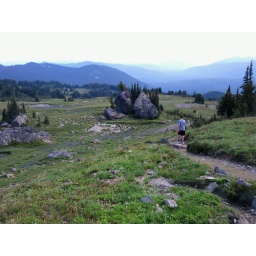
In the middle of the rock you see some trees - there's a little campground in there.